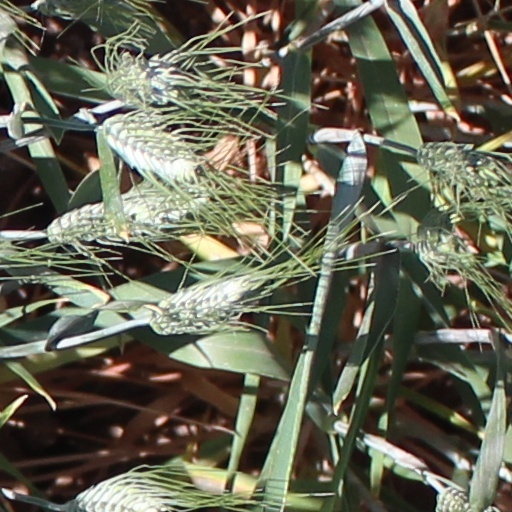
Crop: wheat